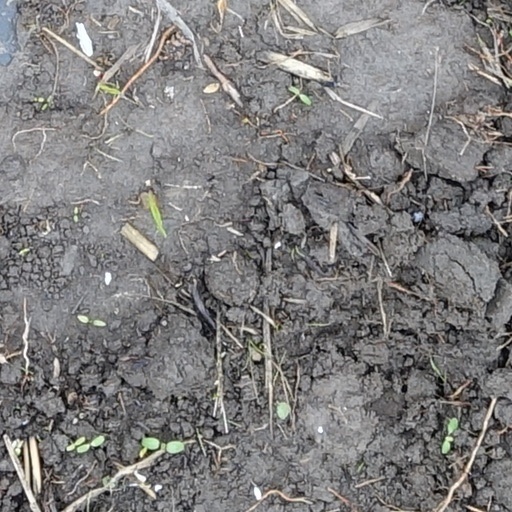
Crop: wheat